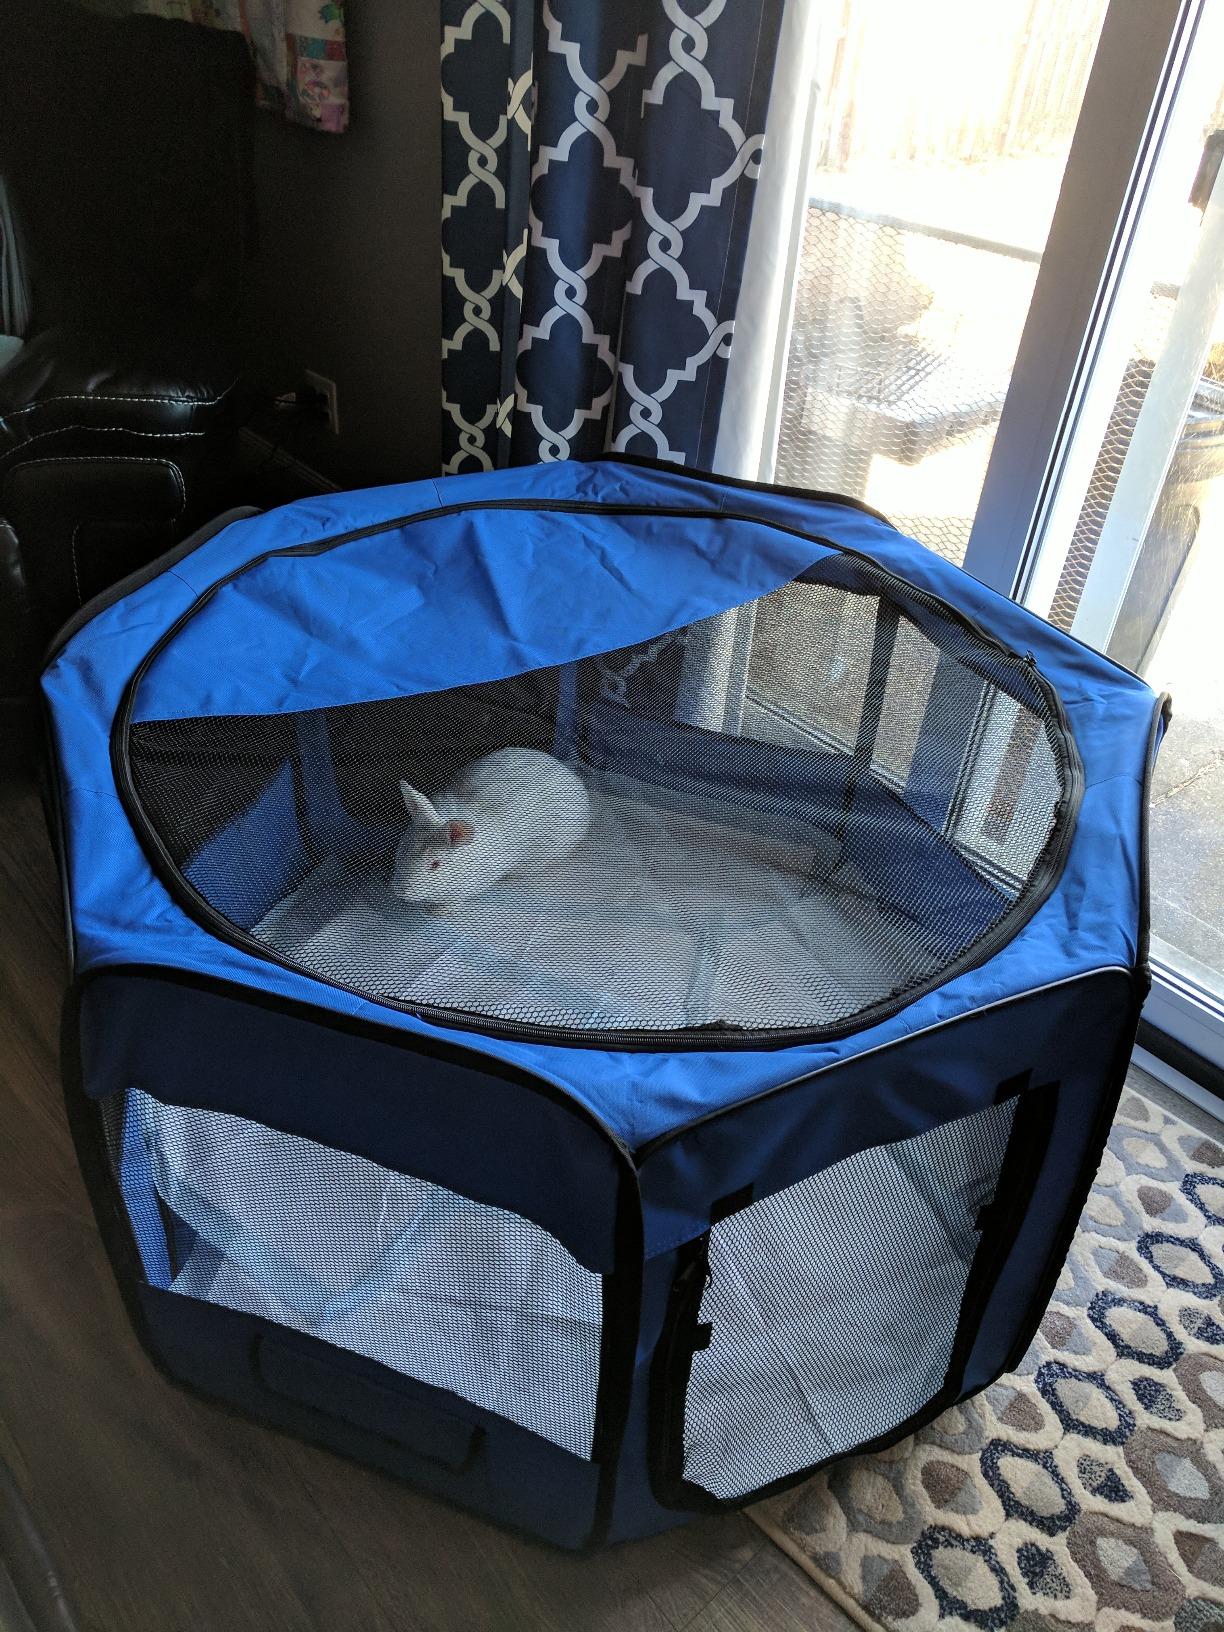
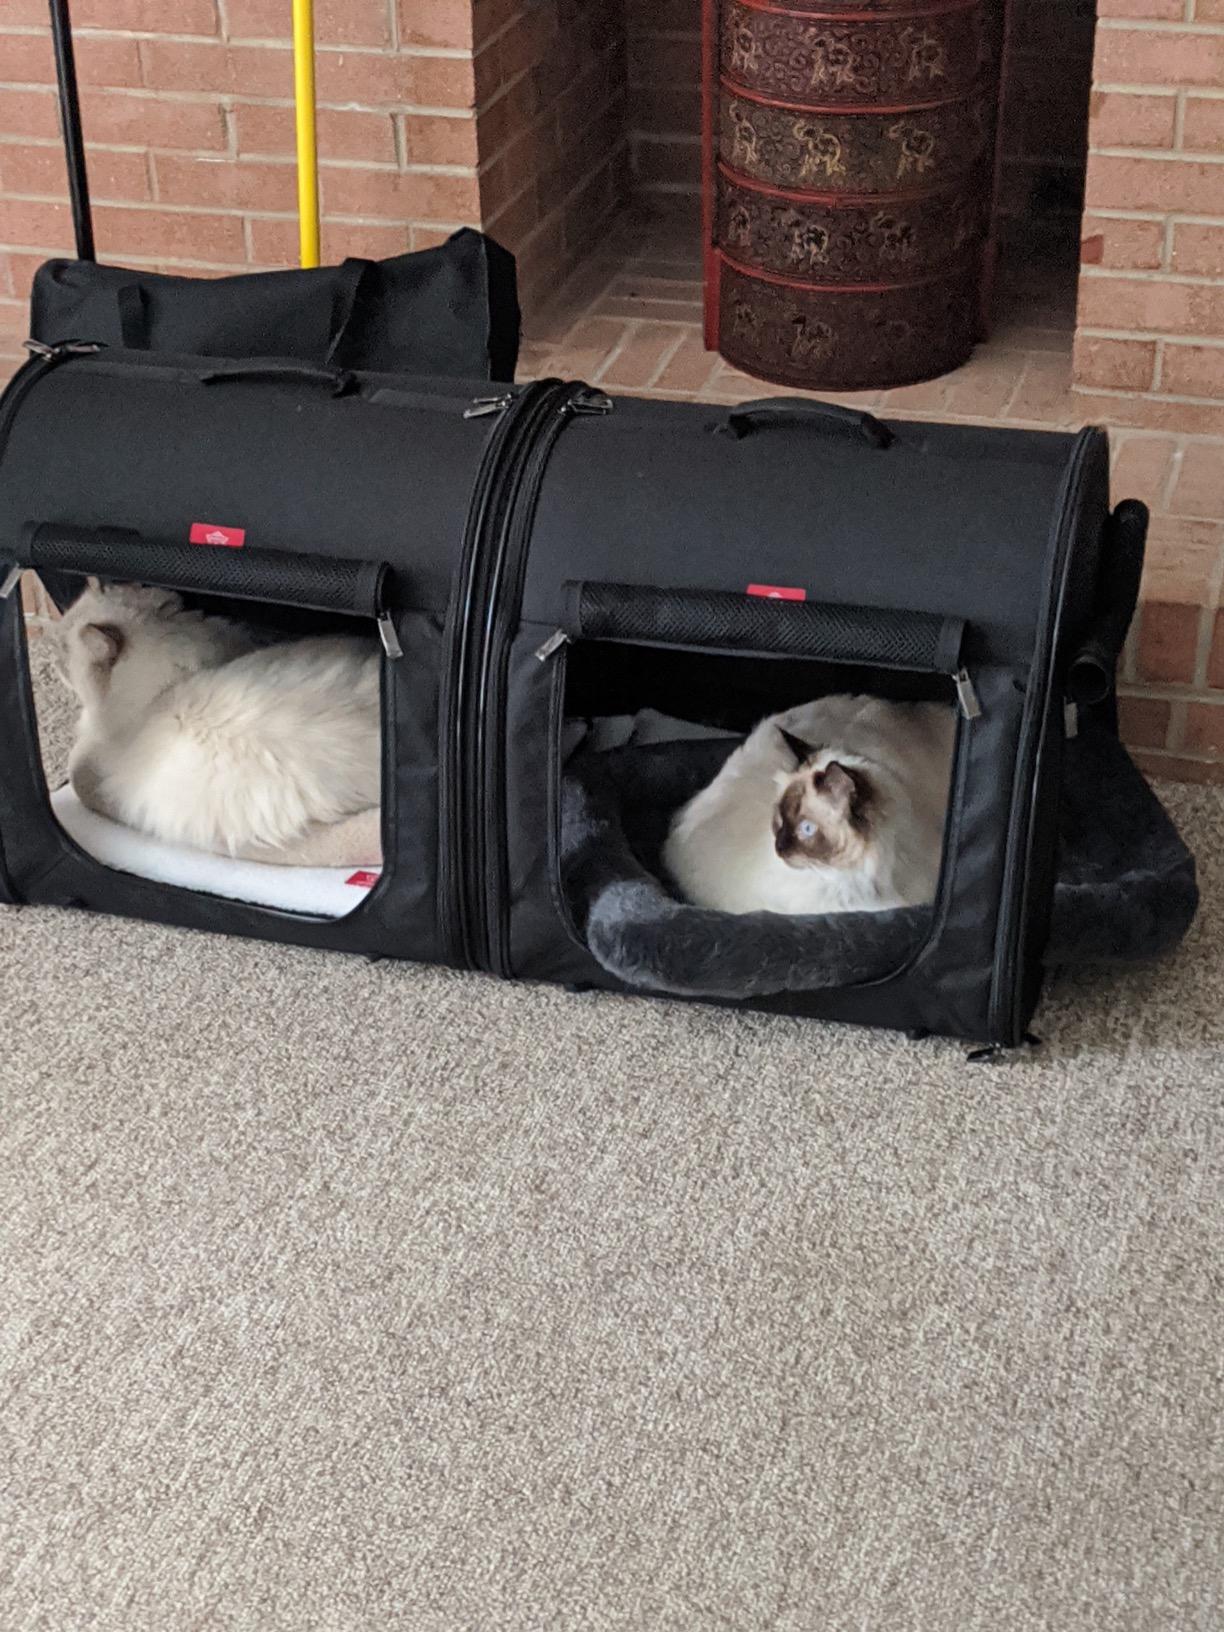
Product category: items_kennel
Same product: no